Ajit Pai

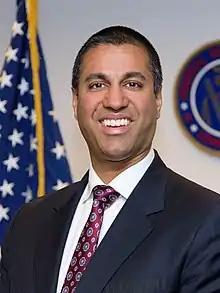
Official portrait, 2018

Ajit Varadaraj Pai (born January 10, 1973) is an American lawyer who served as chairman of the Federal Communications Commission (FCC) from 2017 to 2021. He became a partner at the private-equity firm Searchlight Capital in April 2021. He became the president and chief executive officer (CEO) of CTIA on April 1, 2025.